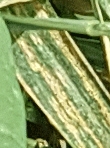
Label: Wheat___Yellow_Rust